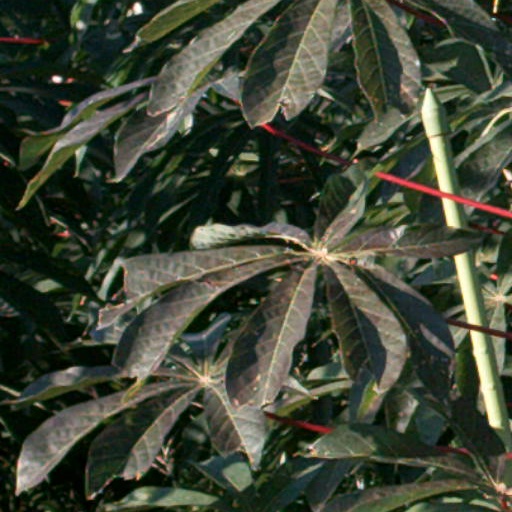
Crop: cassava